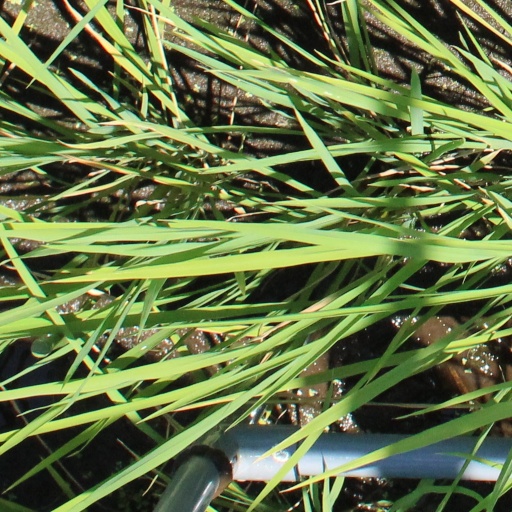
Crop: rice